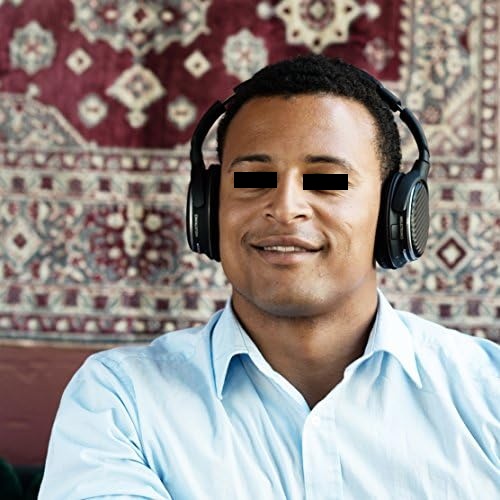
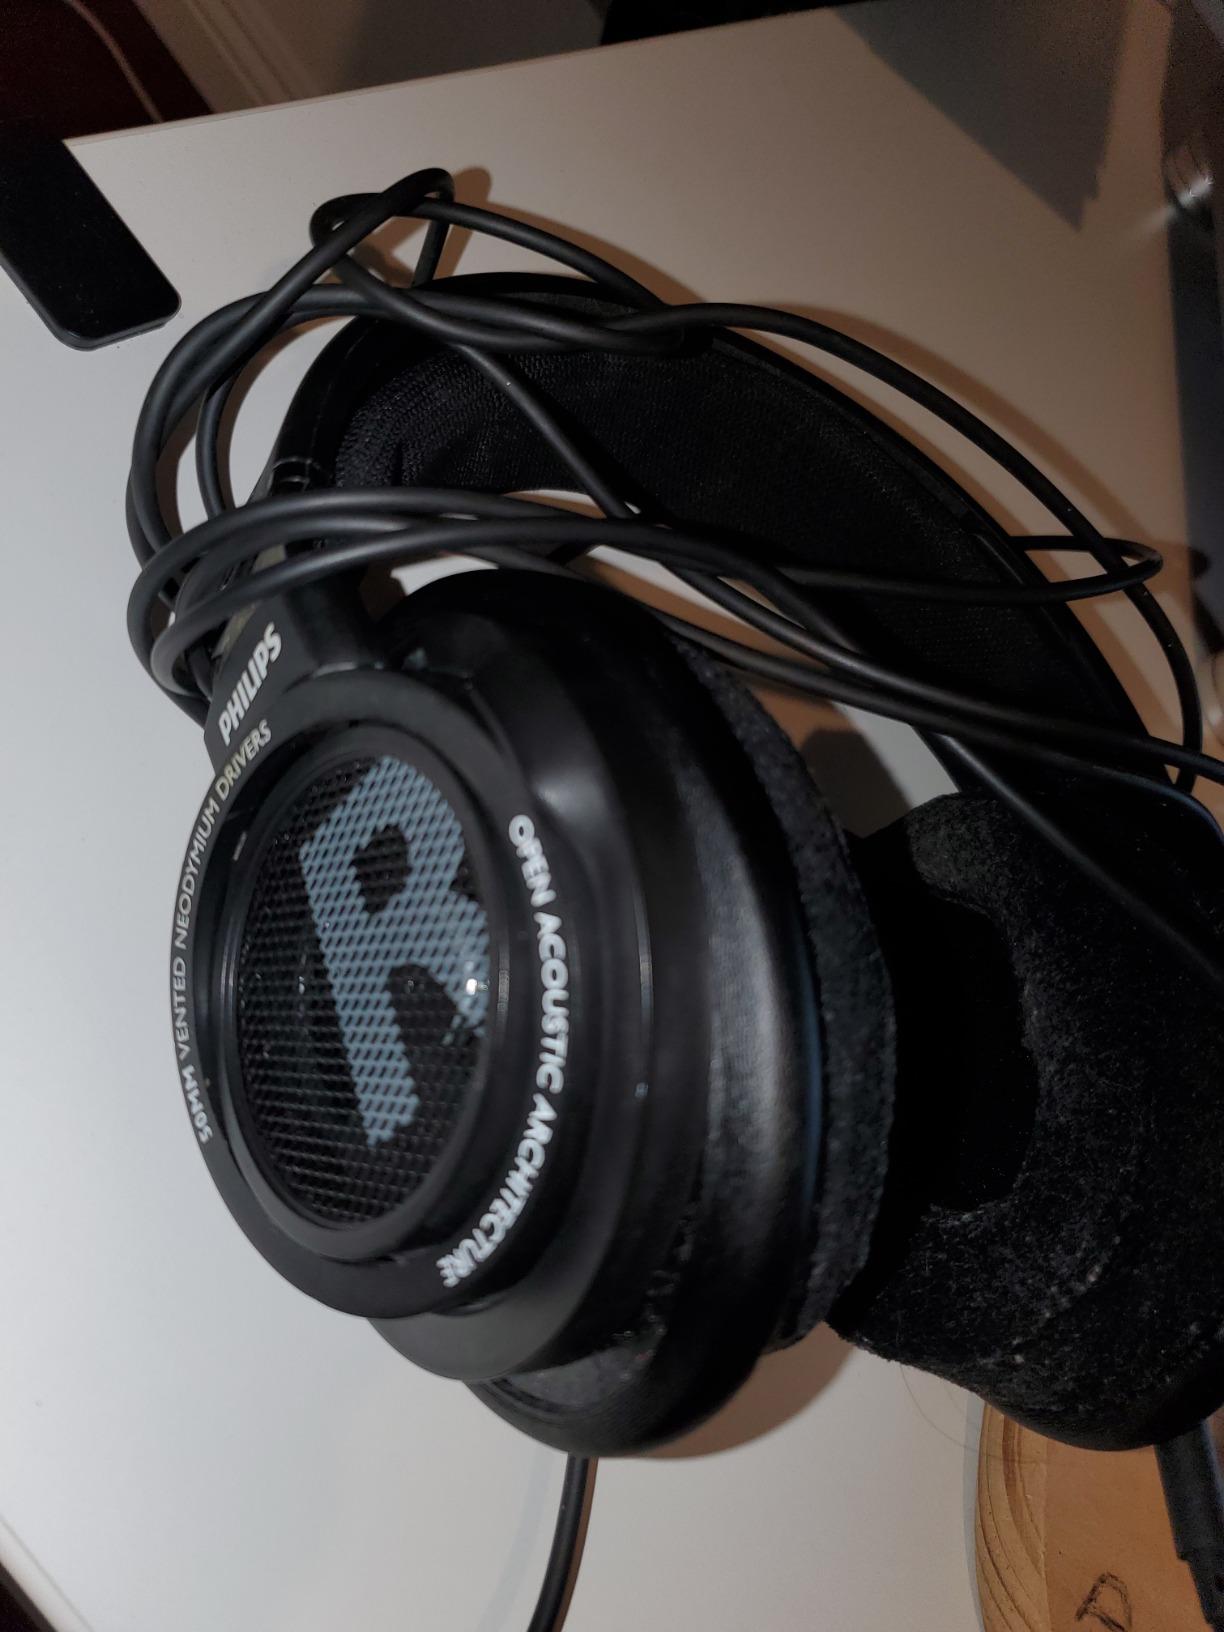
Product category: headphones
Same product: no